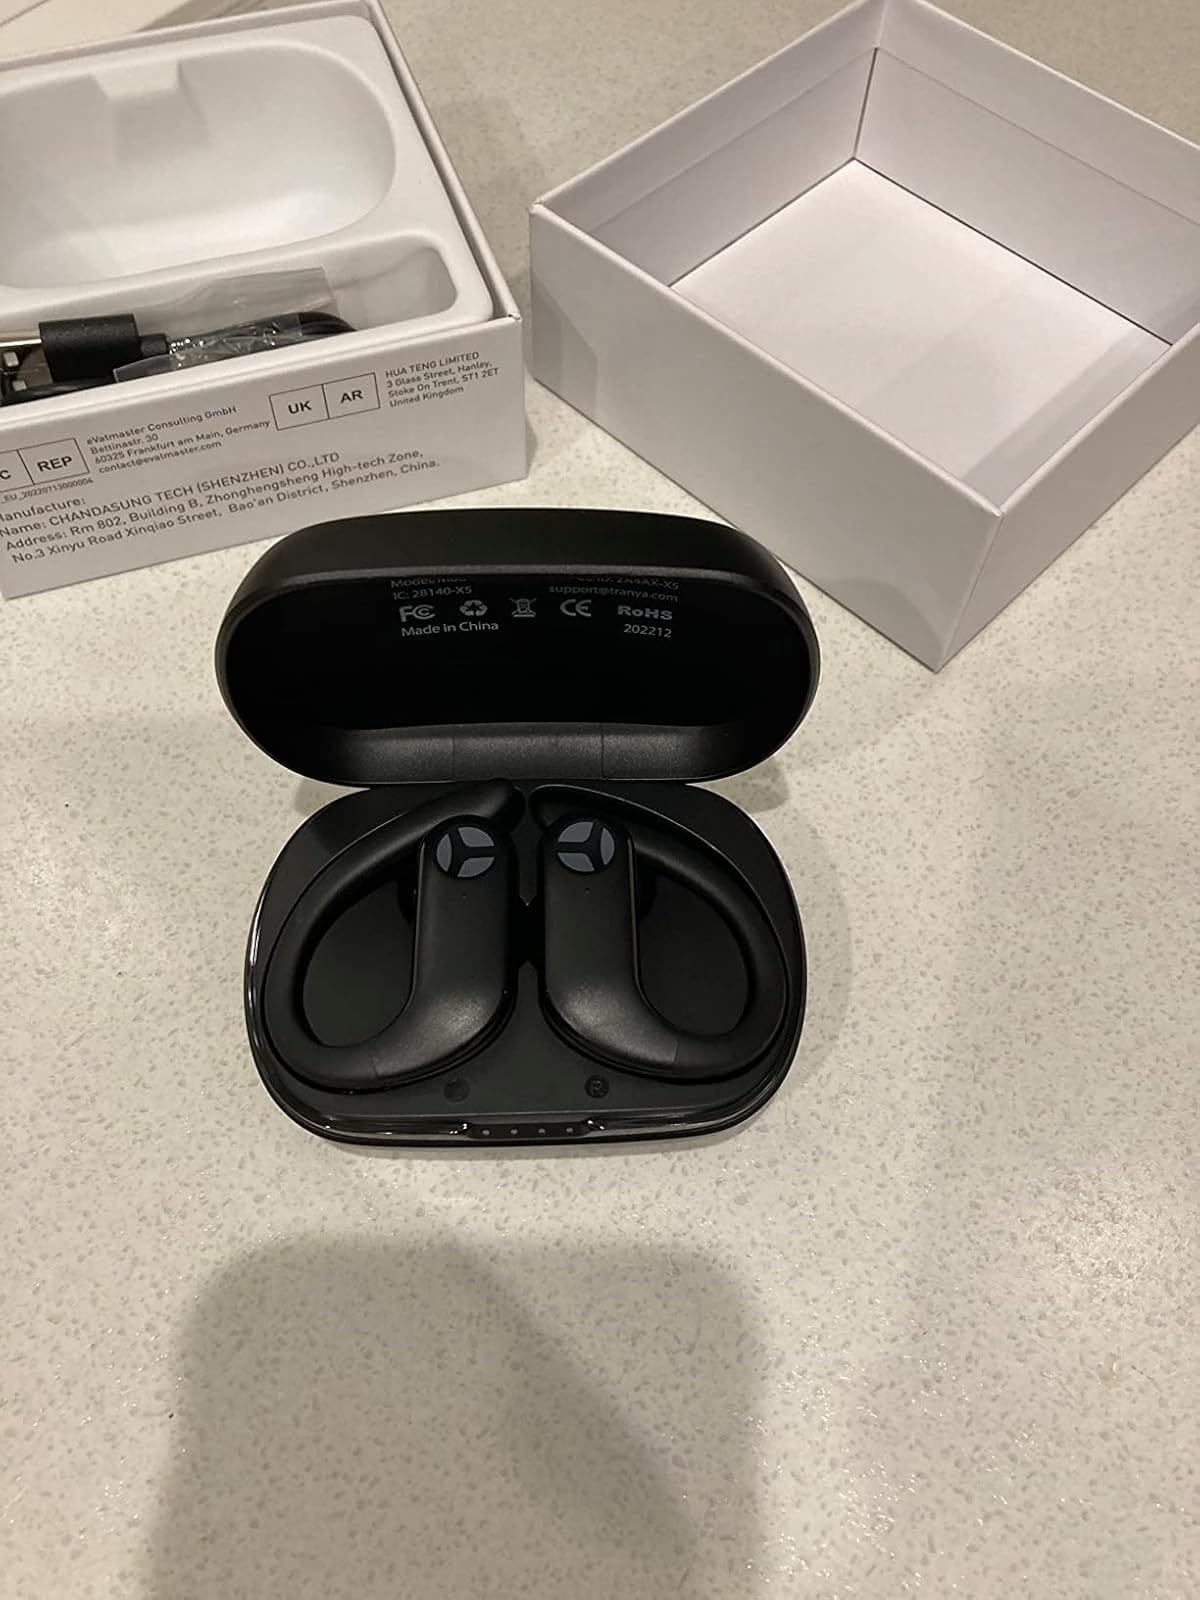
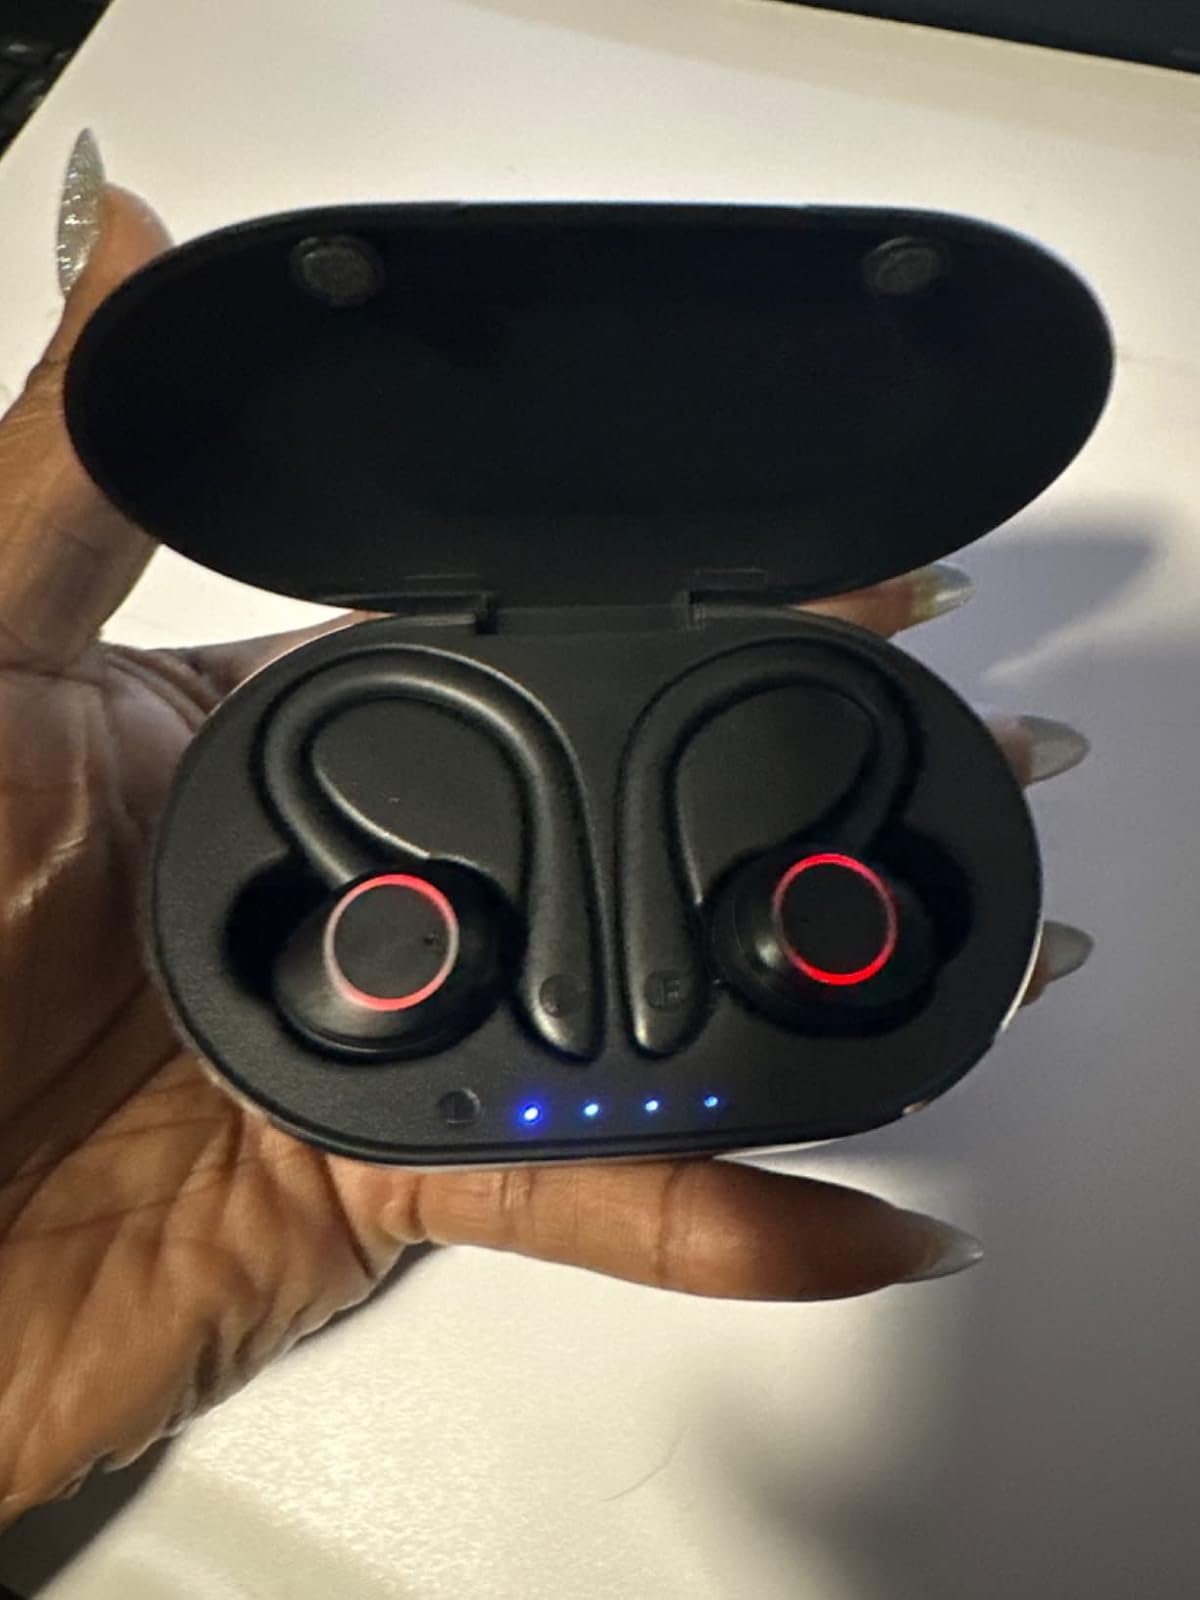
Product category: earbuds
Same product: no